Second Battle of Memphis

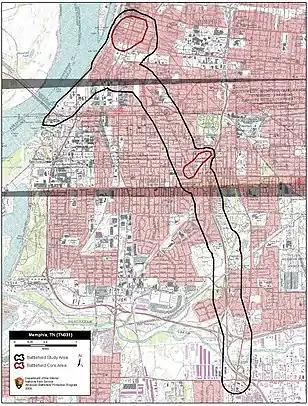
Map of Memphis II Battlefield core and study areas by the American Battlefield Protection Program.

At 4:00 a.m. on August 21, 1864, Maj. Gen. Nathan Bedford Forrest made a daring raid on Union-held Memphis, Tennessee, but it was not an attempt to capture the city, which was occupied by 6,000 Federal troops. The raid had three objectives: to capture three Union generals posted there; to release Southern prisoners from Irving Block Prison; and to cause the recall of Union forces from northern Mississippi. Striking northwestward for Memphis with 2,000 cavalry, Forrest lost about a quarter of his strength because of exhausted horses. Surprise was essential. Taking advantage of a thick dawn fog and claiming to be a Union patrol returning with prisoners, the Confederates eliminated the sentries.